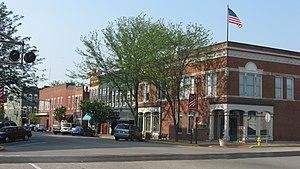
Seymour est une ville du comté de Jackson dans l'État américain de l'Indiana. Sa population était de 7 503 habitants en 2010.